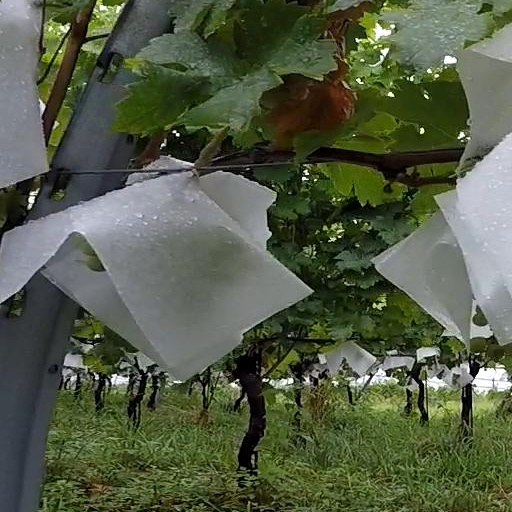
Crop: grape